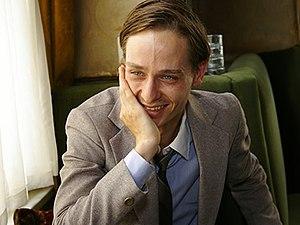
Tom Schilling [toːm ˈʃɪlɪŋ], né le 10 février 1982, est un acteur allemand de cinéma et de télévision.